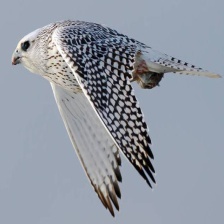
Species: GYRFALCON
Scientific name: FALCO RUSTICOLUS